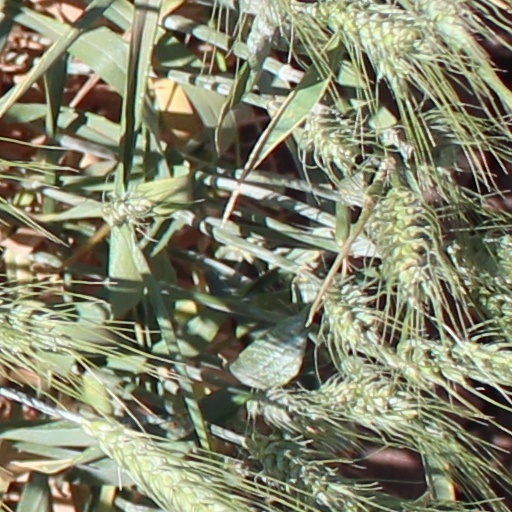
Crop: wheat